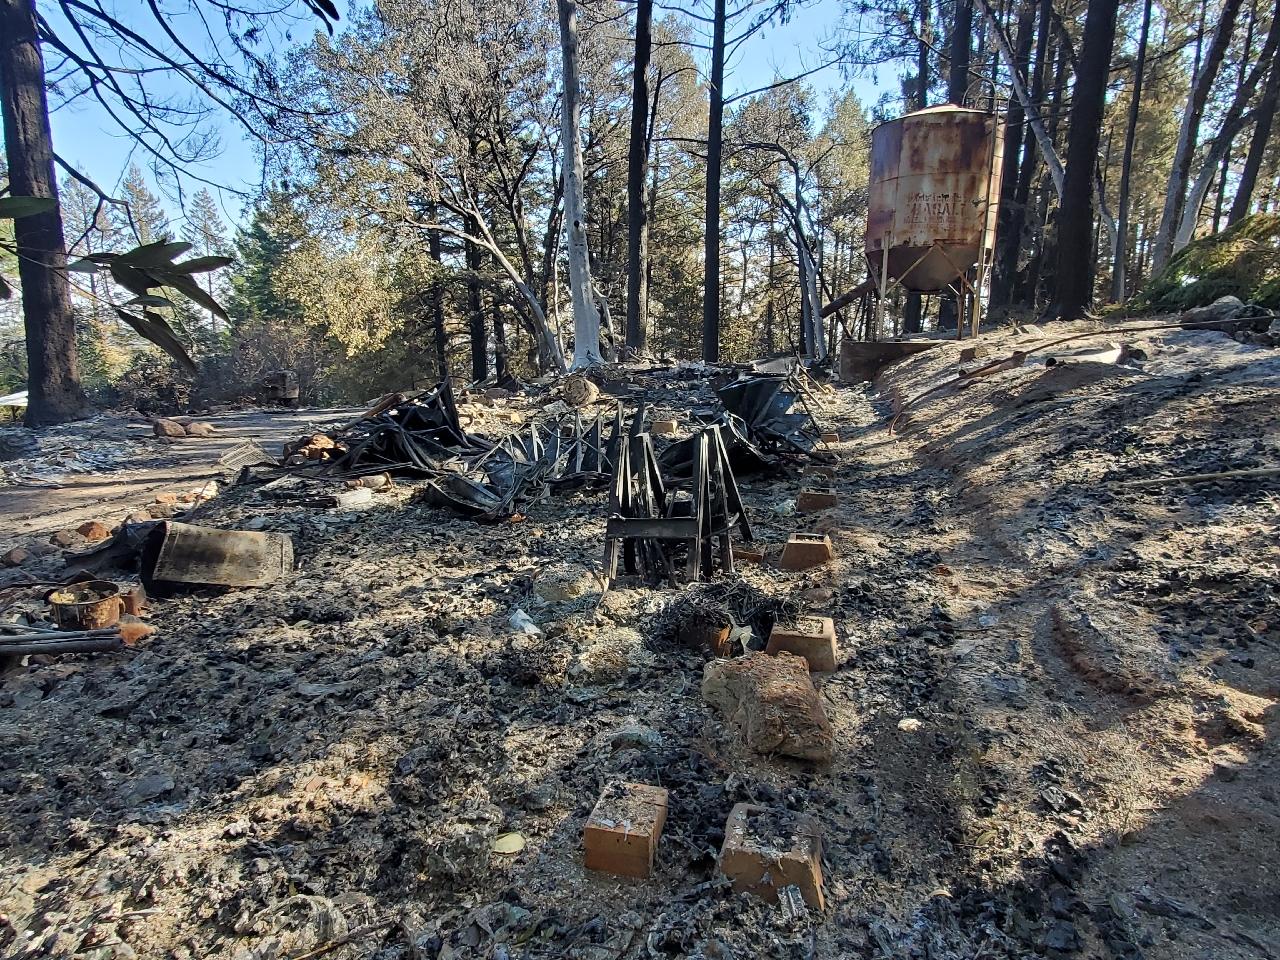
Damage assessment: destroyed